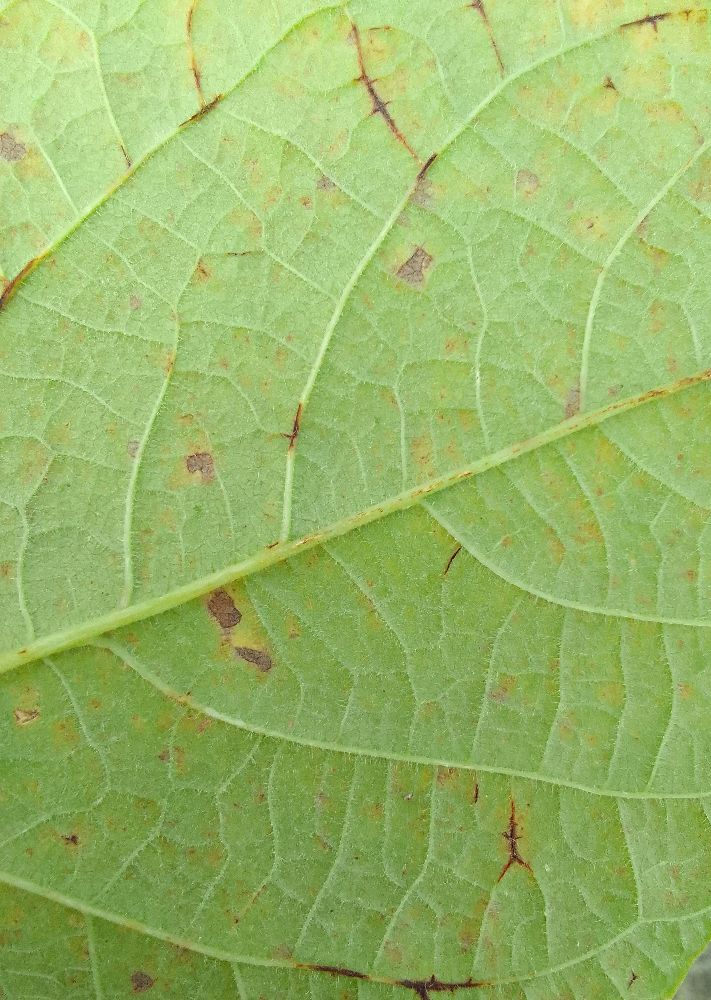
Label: anthracnose